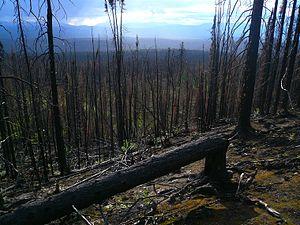
Nahanni Range Road, appelée aussi Yukon Highway 10, est une route du Yukon au Canada. Elle commence à 110 kilomètres de Watson Lake, au lieu-dit Cantung Junction, sur la Robert Campbell Highway. Elle se dirige ensuite vers le nord-est sur 200 kilomètres jusqu'à une mine de tungstène, passe au travers les montagnes, et suit la rivière Hyland jusqu'à la frontière avec les Territoires du Nord-Ouest au kilomètre 188.